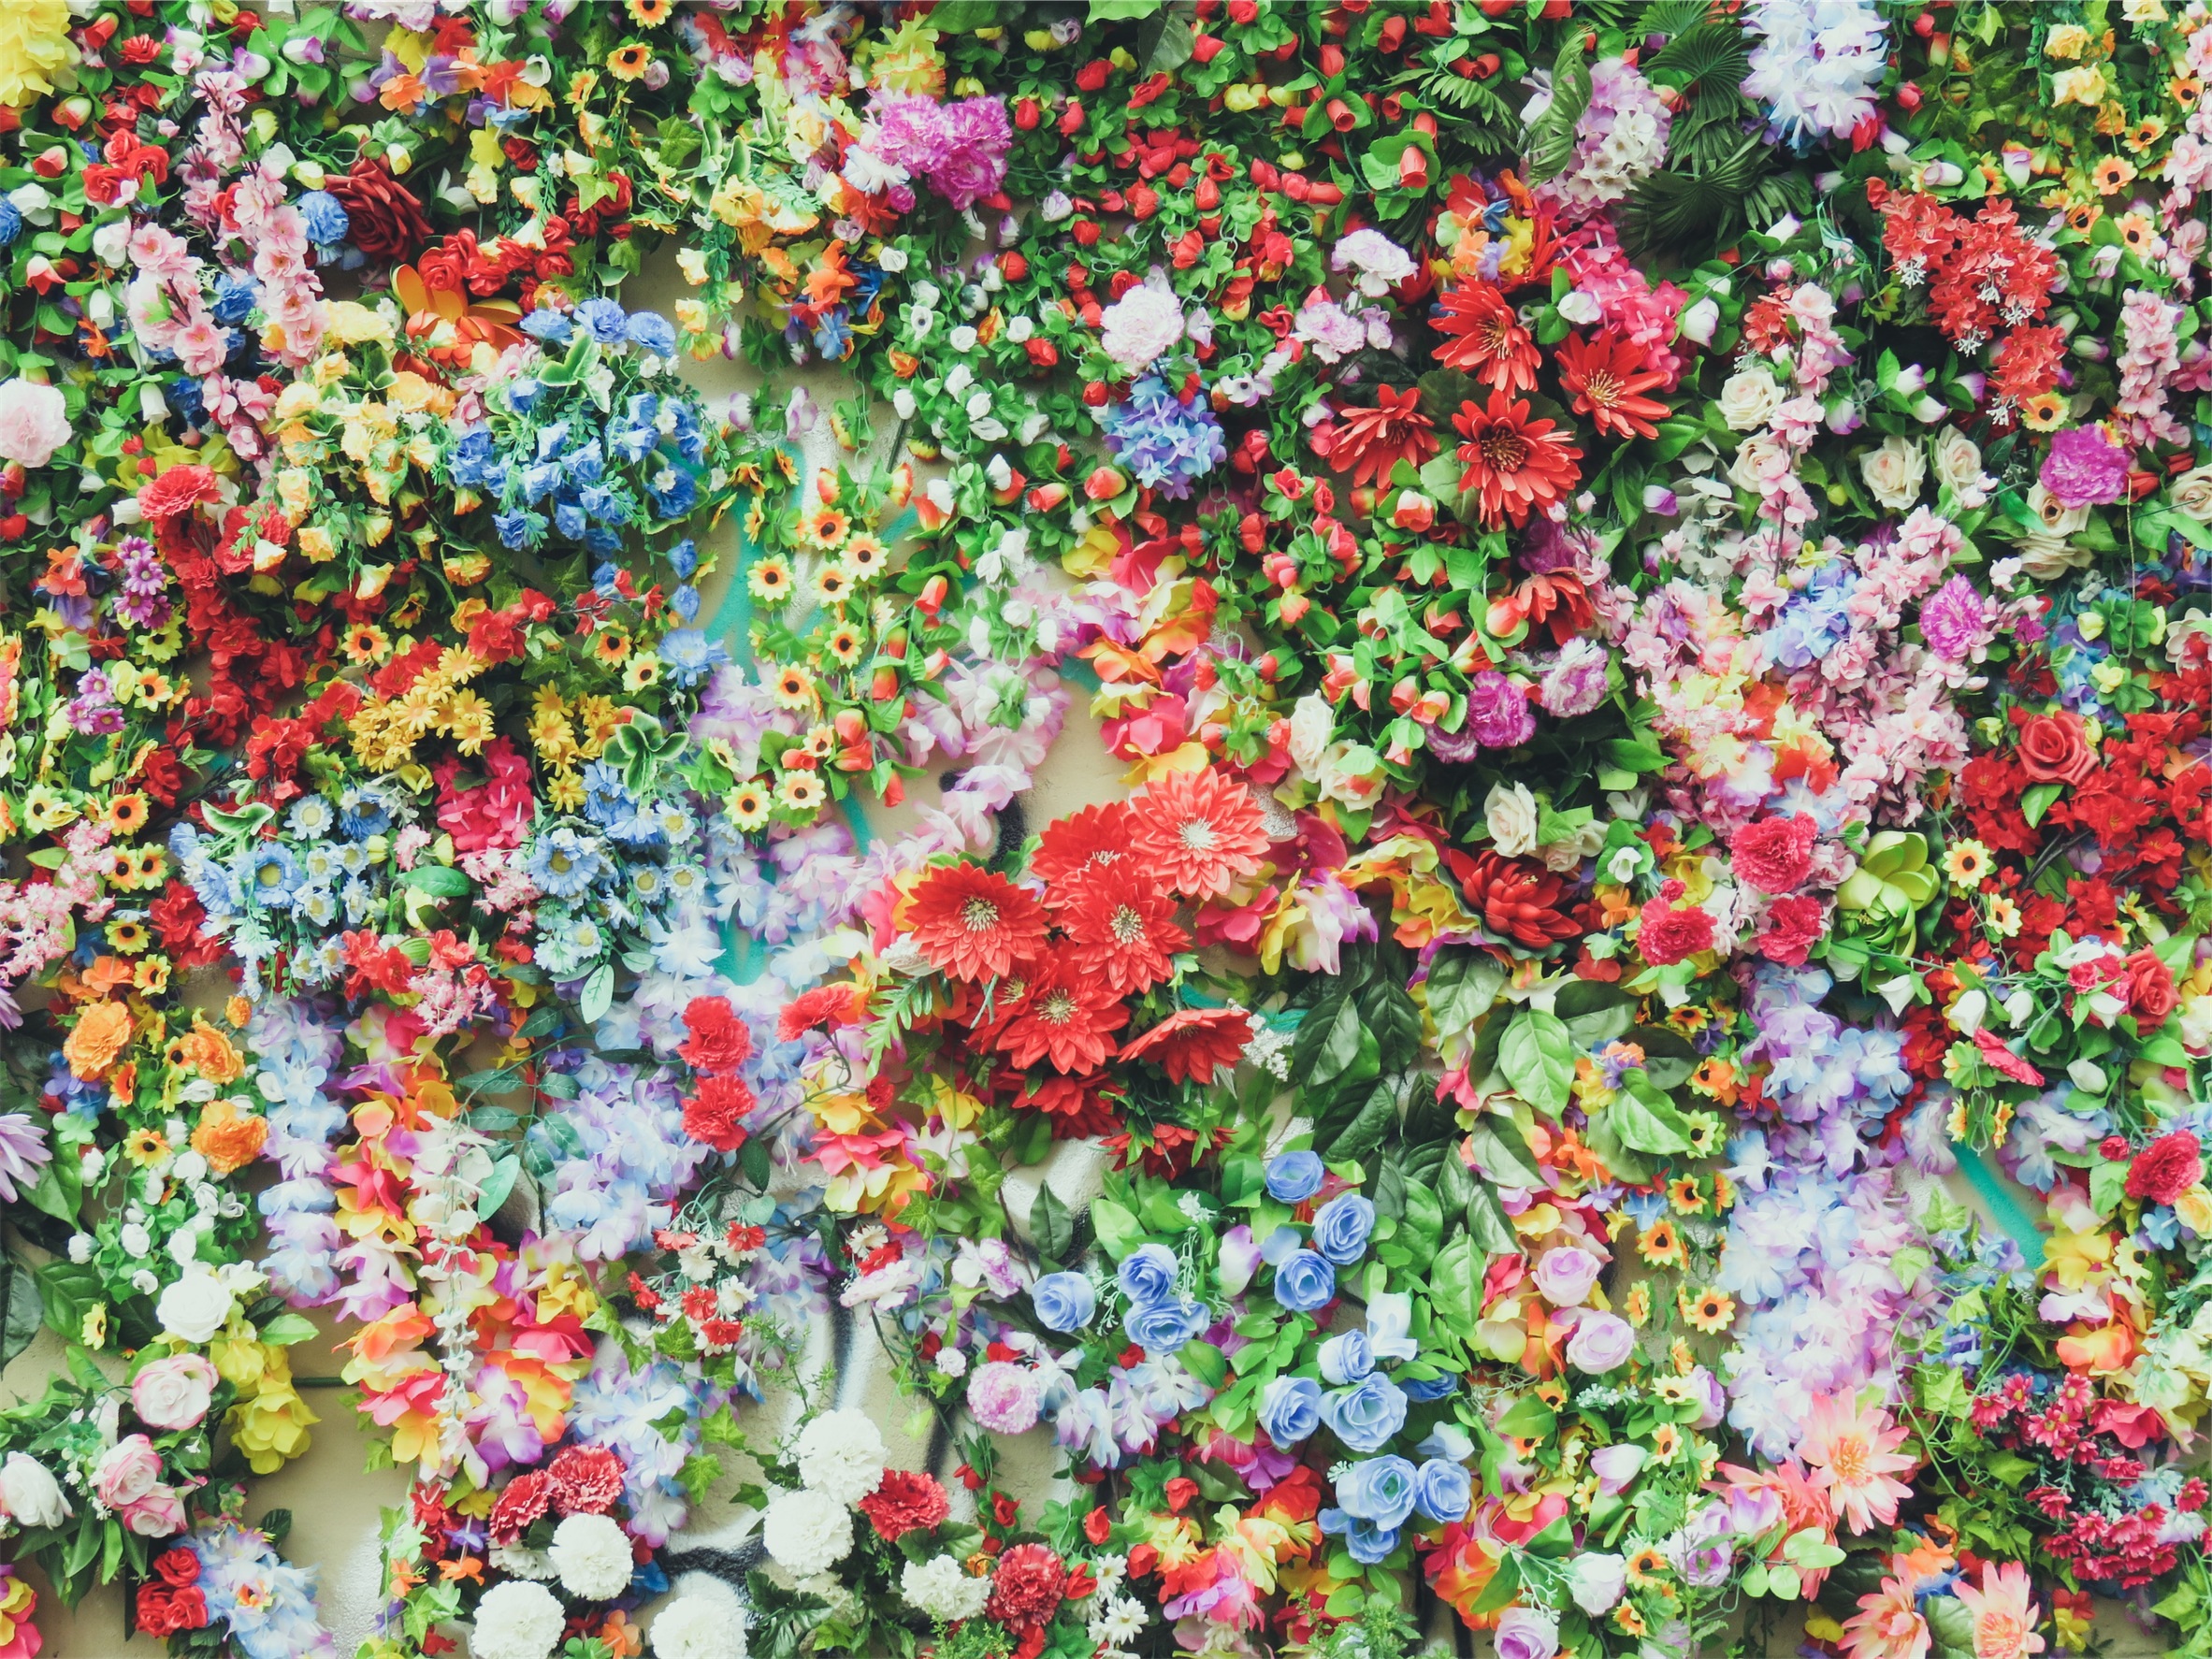
nature, blossom, plant, white, leaf, flower, bloom, summer, floral, decoration, spring, autumn, fresh, botany, blue, colorful, yellow, garden, pink, flora, season, botanical, wildflower, flowers, colors, petals, shrub, bright, floristry, flowering plant, annual plant, land plant